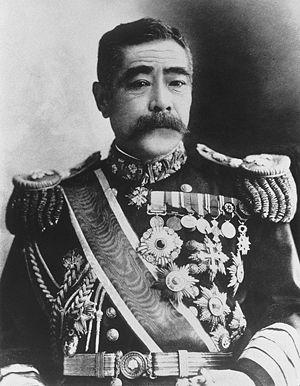
Le titre de Gensui était le plus haut titre de la marine impériale japonaise d'avant-guerre.
Le marquis Saigō Tsugumichi est un gensui et ministre d'État japonais de l'ère Meiji.